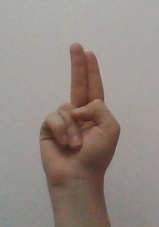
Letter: taa